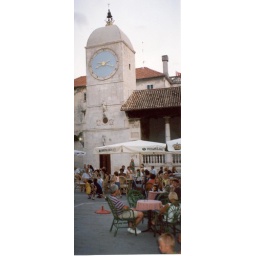
The lovely clock tower in Trogir, Croatia.